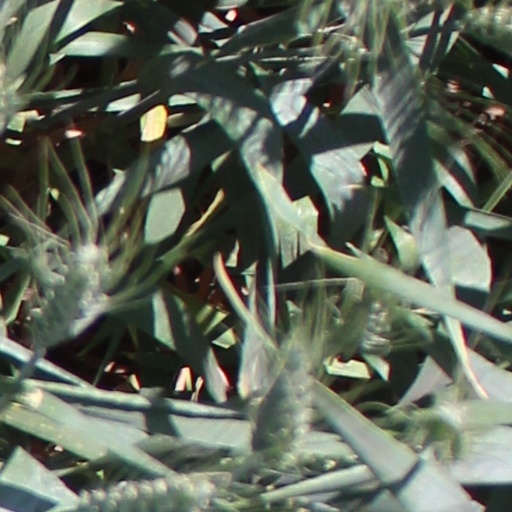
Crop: wheat